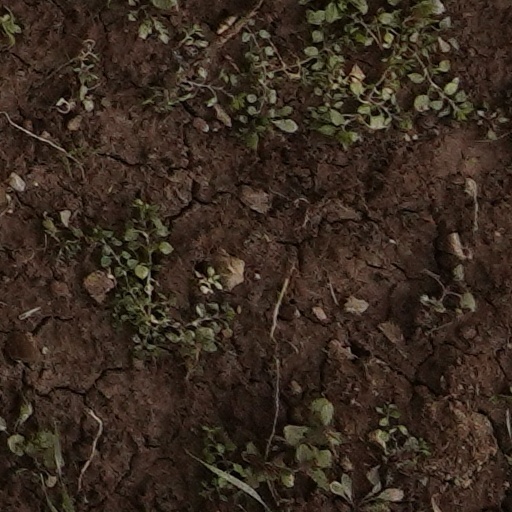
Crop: wheat